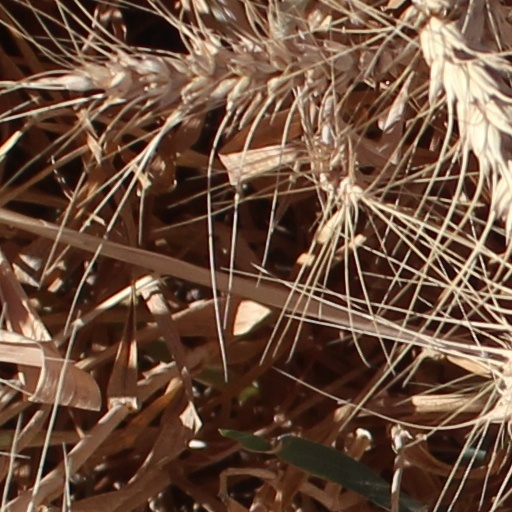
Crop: wheat